Christ Episcopal Church (La Crosse, Wisconsin)

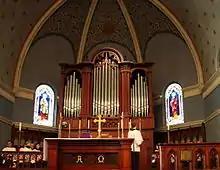
The front interior of the church during a Sunday service

Christ Episcopal Church is a historic Episcopal church located in La Crosse, Wisconsin in the Episcopal Diocese of Eau Claire. In 1985, Christ Church was added to the National Register of Historic Places.